Adam Christopher Knuth

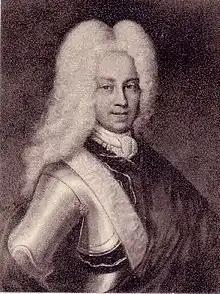
Adam Christopher Knuth

Adam Christopher (von) Knuth (28 September 1687 – 23 January 1736) was the first Count of Knuthenborg. He established the manor of Knuthenlund. He was married twice, first to Hedevig Ulrikke Luxdorph and second time to Ida Margrethe von Reventlow.